McIntyre-Takhini

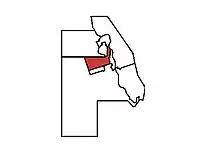
McIntyre-Takhini in relation to other electoral districts in Whitehorse

McIntyre-Takhini is a former electoral district of the Legislative Assembly which existed from 1992-2009. It was dissolved in 2009 into the ridings Takhini-Kopper King and Mountainview. It contained the Whitehorse subdivisions of Takhini, Valleyview, and McIntyre, as well as the Kopper King, Takhini, and Northland mobile home parks.